John T. Stuart

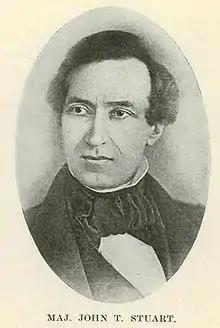
John T. Stuart as a major during the Black Hawk War

John Todd Stuart (November 10, 1807 – November 28, 1885) was a lawyer and a U.S. Representative from Illinois.